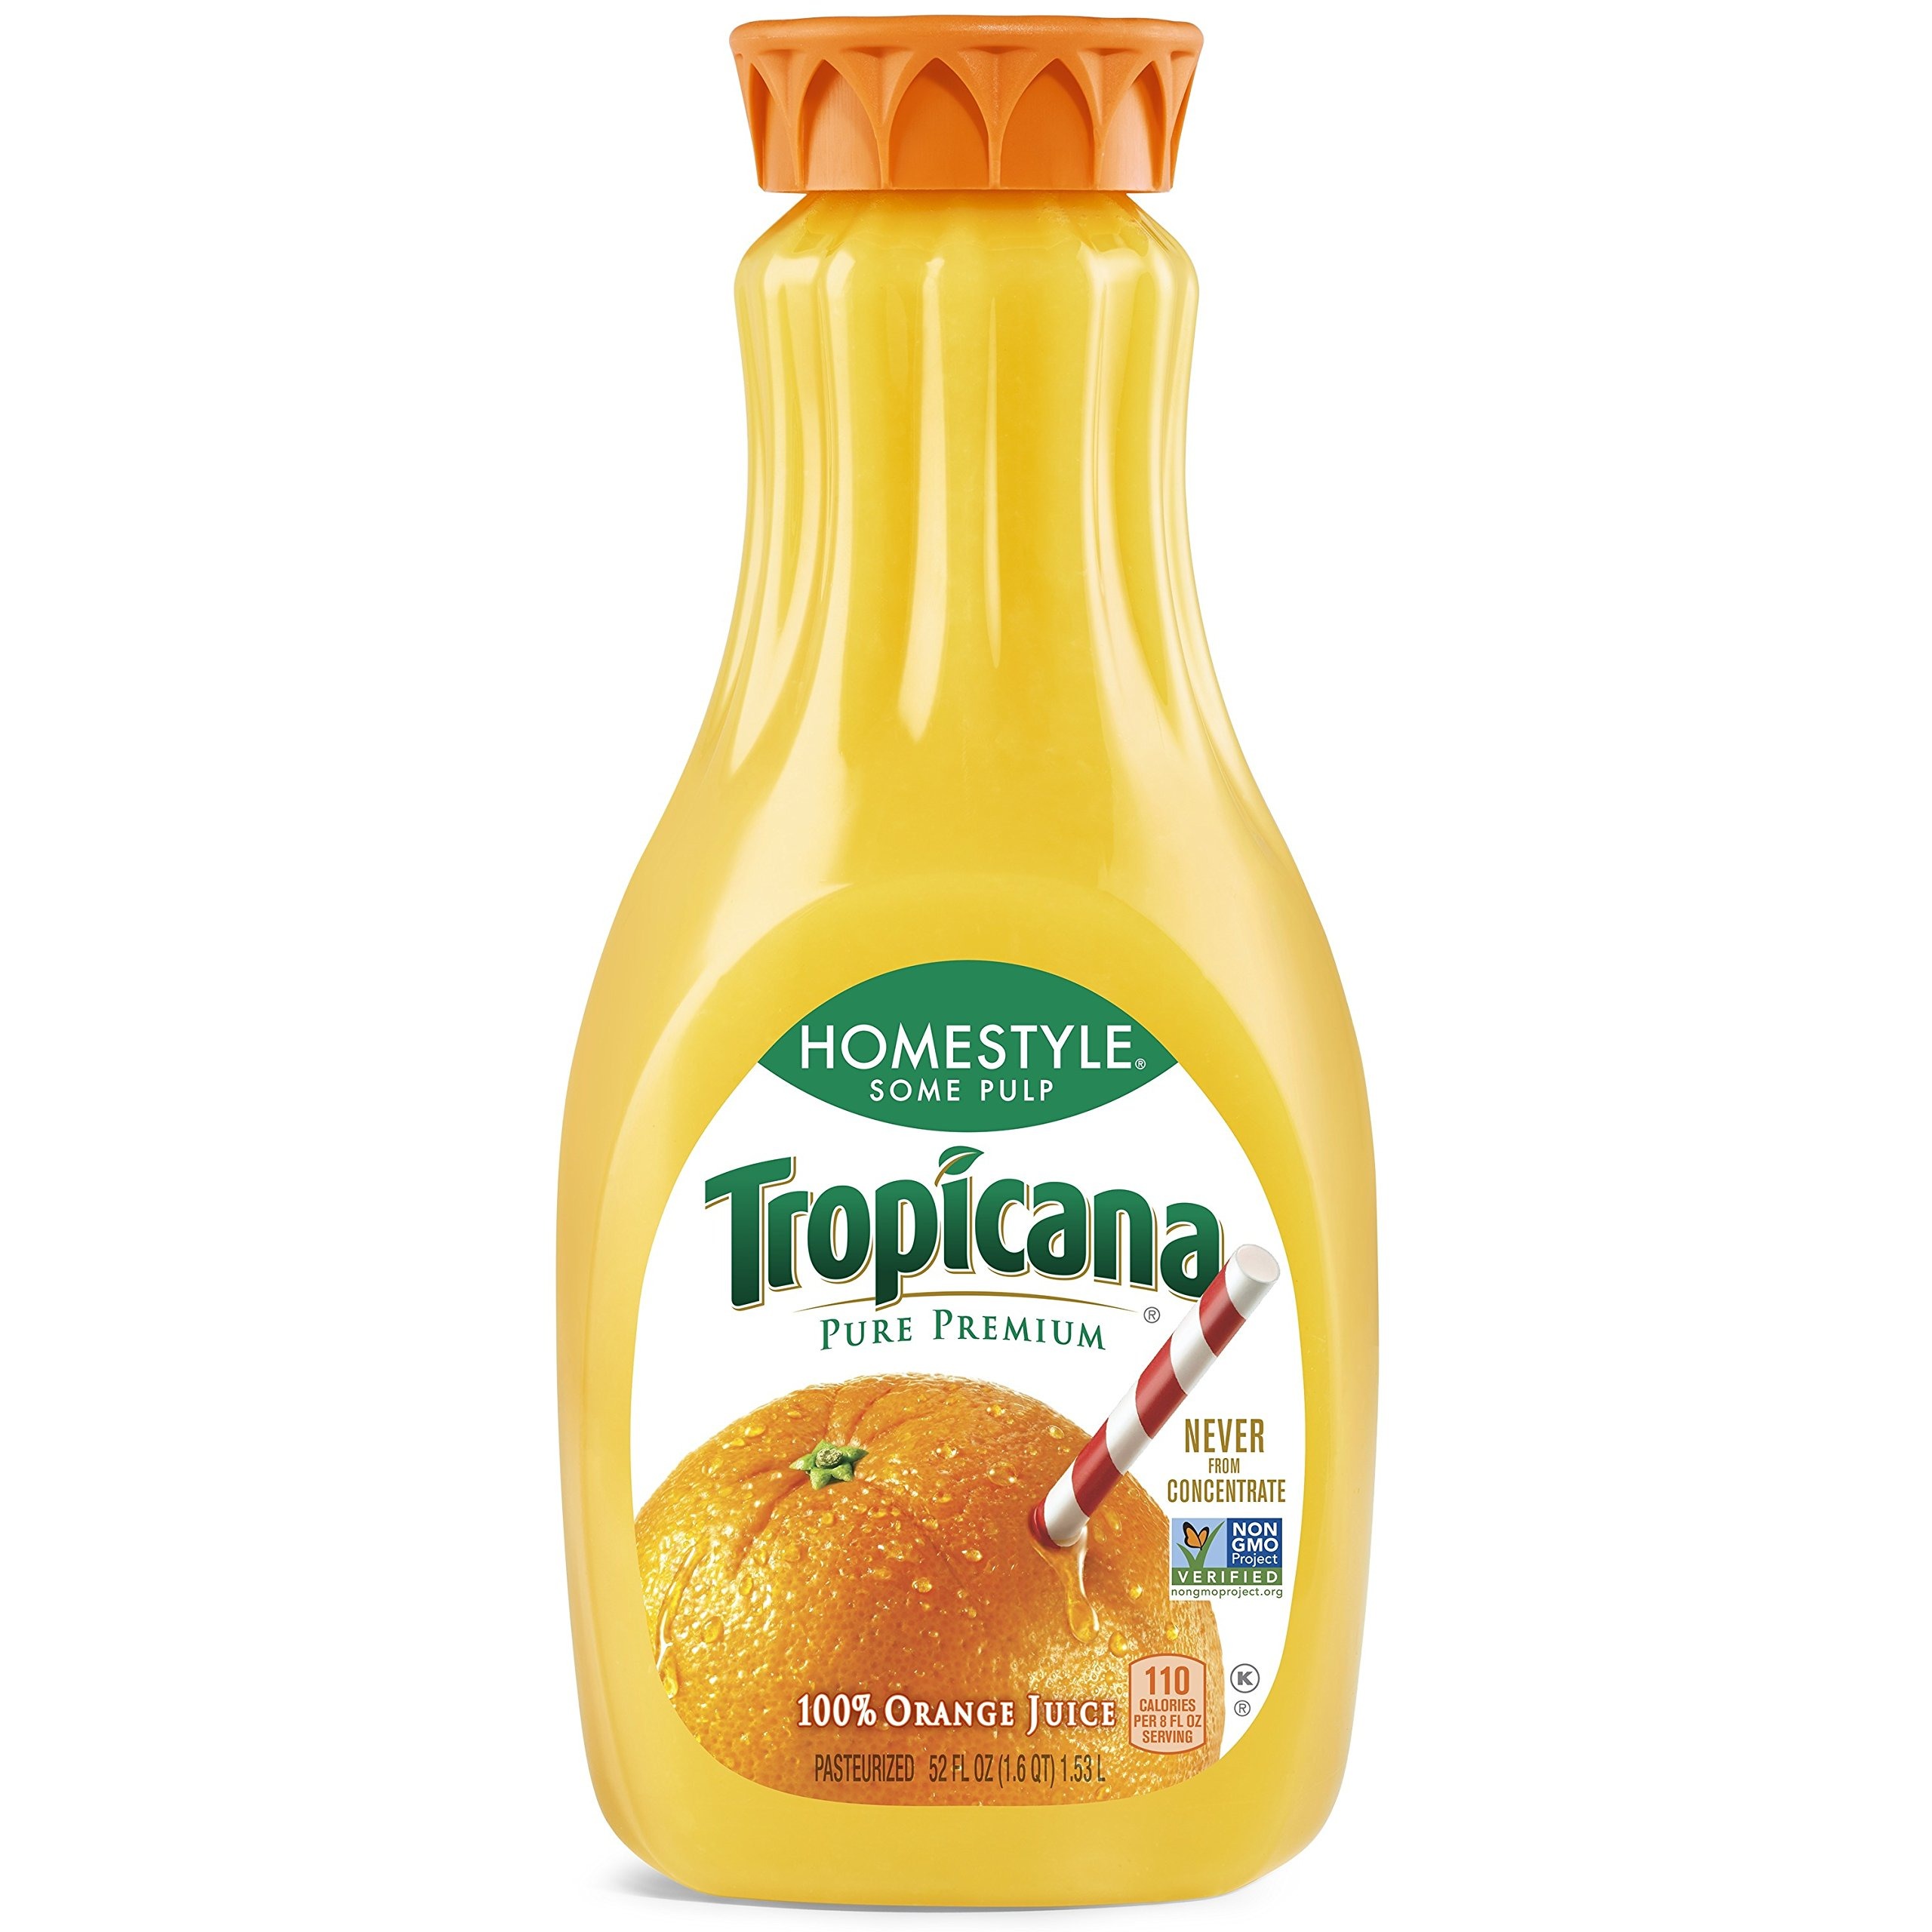
Item Name: Tropicana Orange Juice, Some Pulp, Homestyle, 52 Fl Oz
Bullet Point 1: Add Tropicana Orange Juice to your favorite fruit drink or smoothie for a delicious boost of vitamin C
Bullet Point 2: Tropicana Orange Juice has no added sugar, water or preservatives
Value: 52.0
Unit: Fl Oz

Price: 3.94